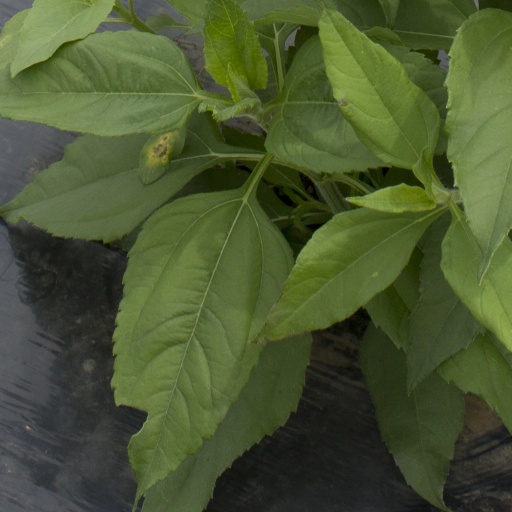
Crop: Jerusalem artichoke